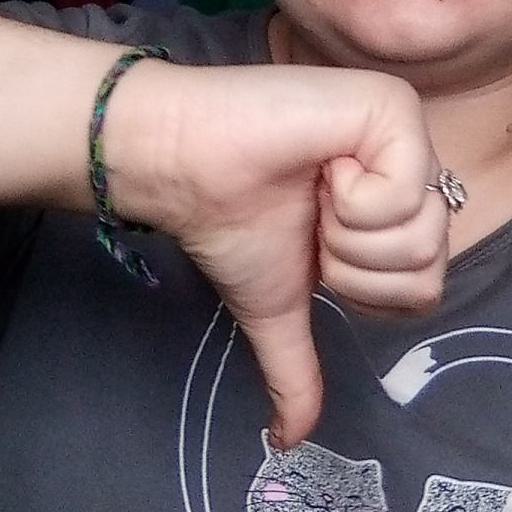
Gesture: dislike